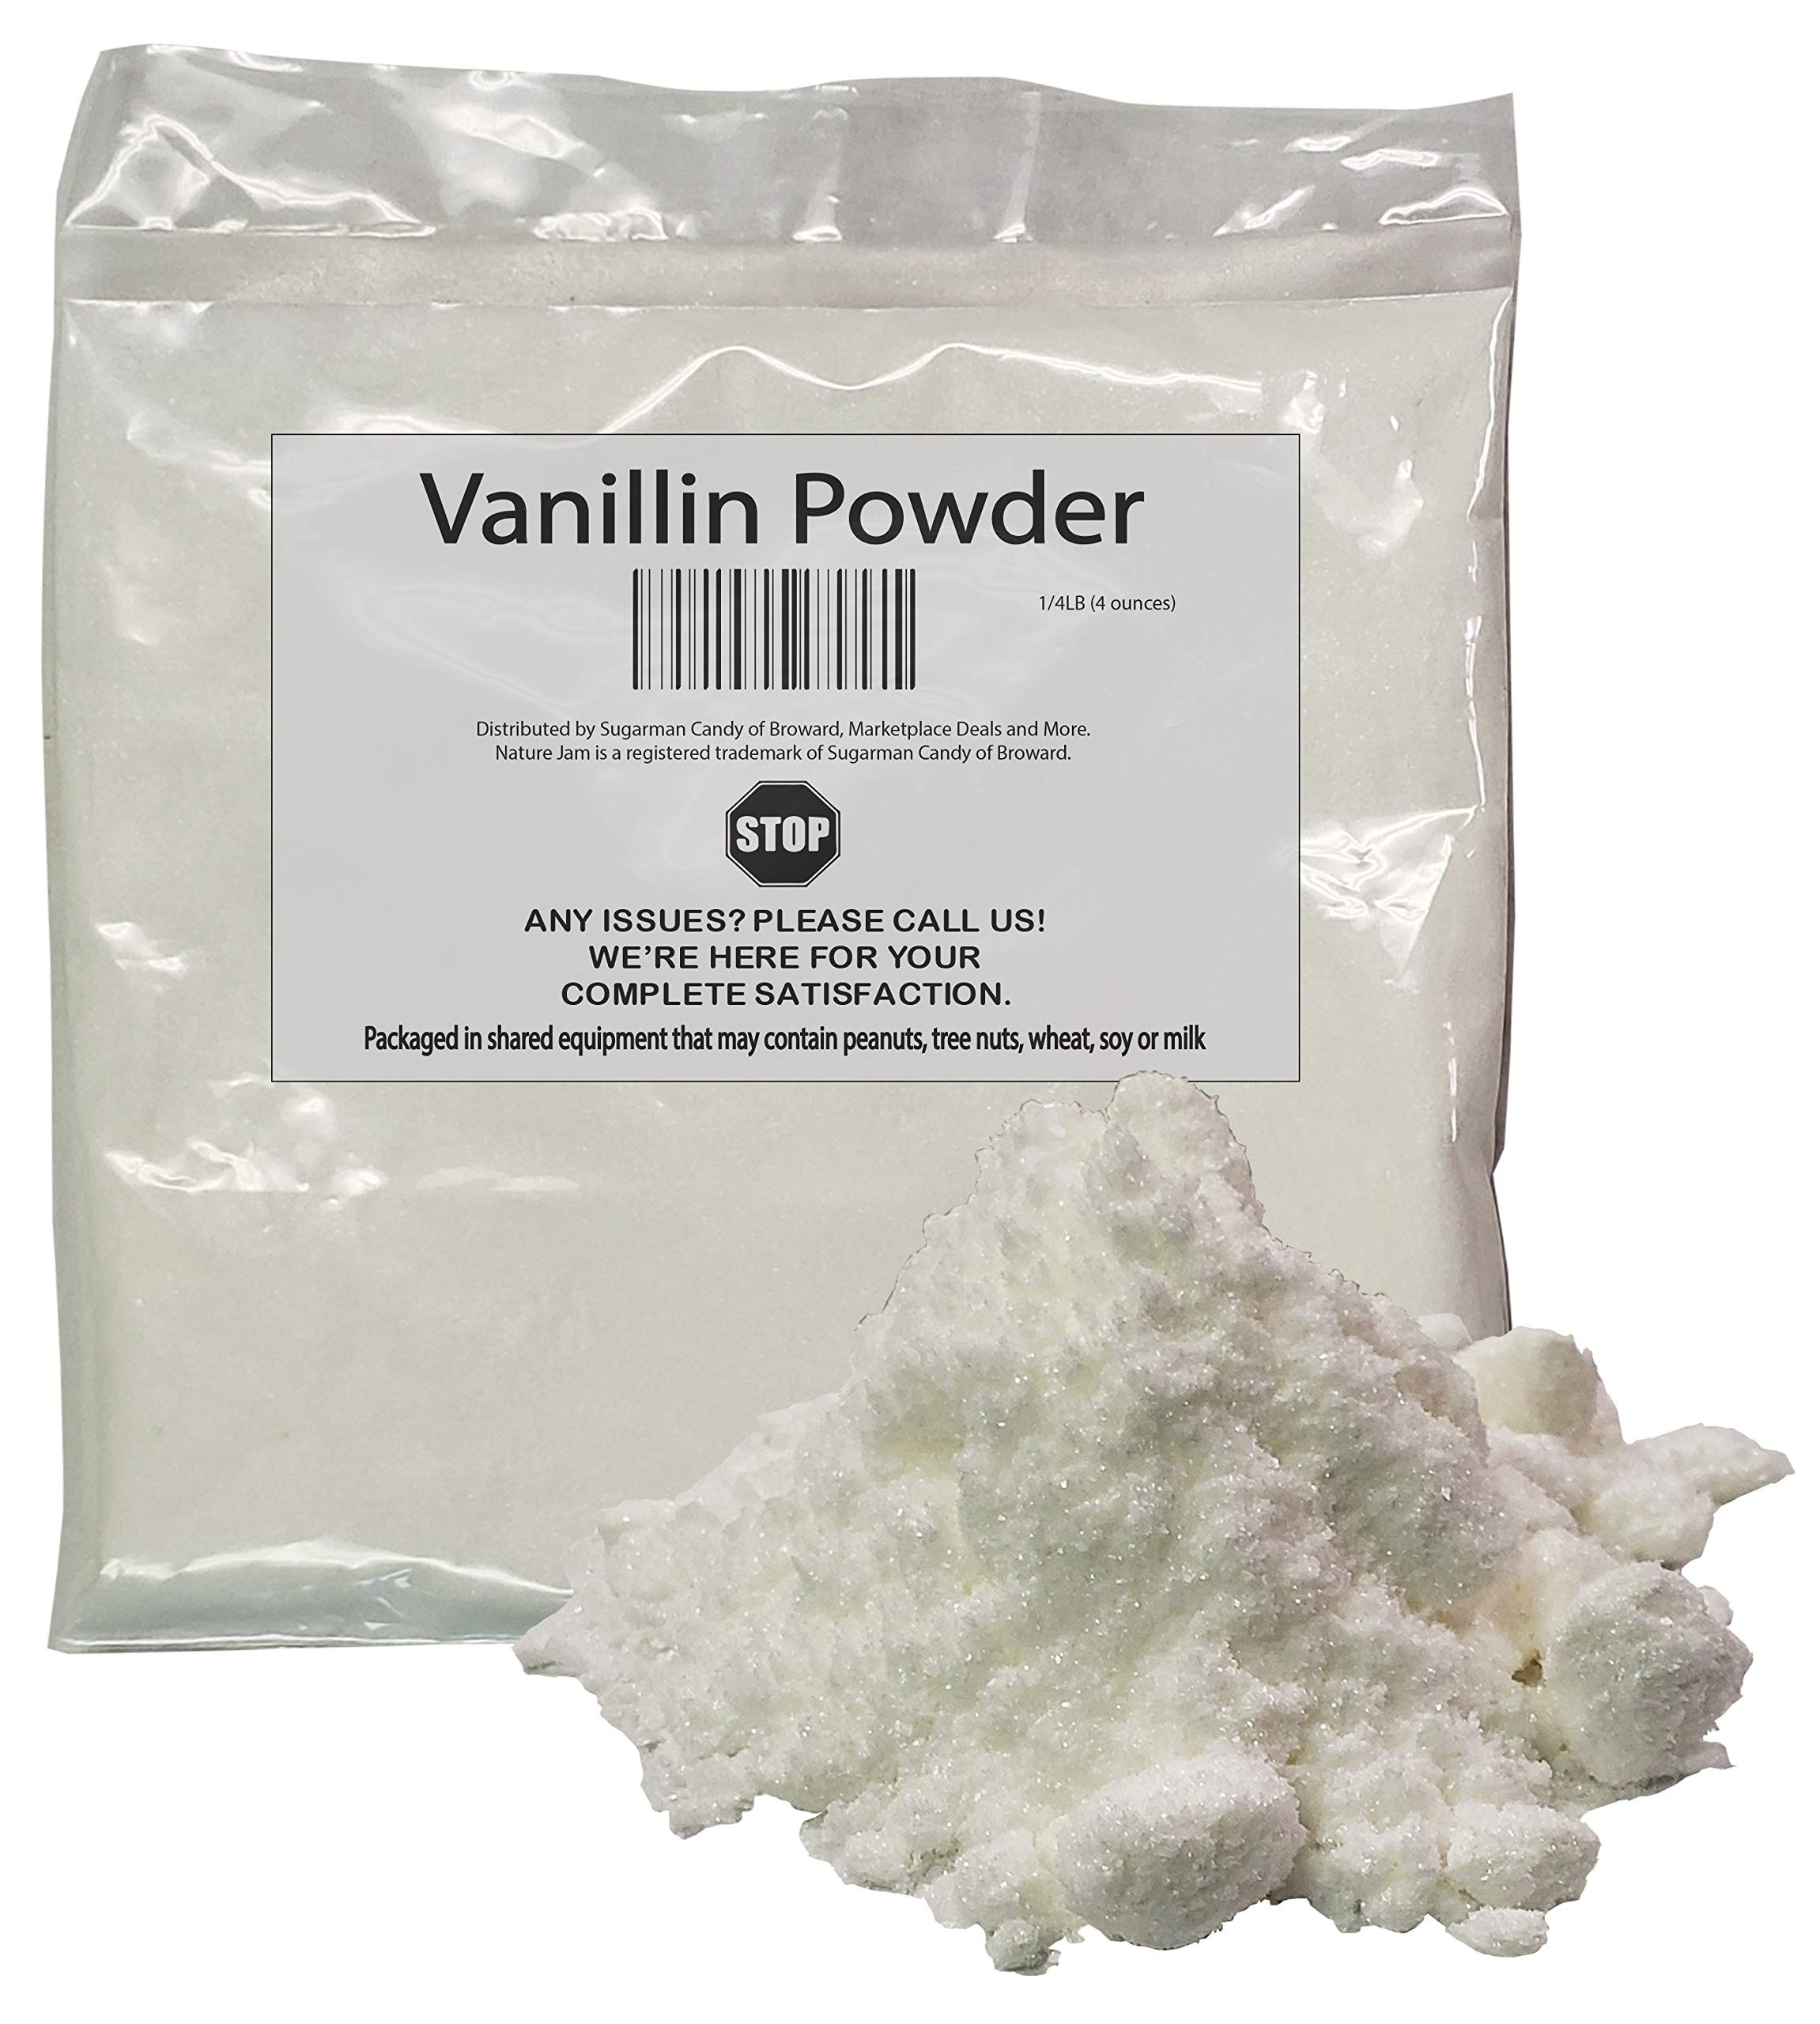
Item Name: Vanillin Powder 4 OZ-Food Grade Additive for Food and Flavor Applications
Bullet Point 1: This is to be used as an ingredient
Bullet Point 2: For Manufacturing use only
Bullet Point 3: Vanillin is a 98.95% pure food grade powder Vanillin
Bullet Point 4: This Product is strictly intended for business, commercial, and industrial use. Customers must have a comprehensive understanding of each product’s intended use.
Bullet Point 5: Exploring the Vallin Powder: Vanillin powder is a popular vanilla extract obtained from the vanilla bean. With a sweet aroma and flavor, the powder matches the essence of natural vanilla. Vanillin is the key flavor compound present in natural vanilla beans.
Bullet Point 6: Enhance Flavors: Vanillin Powder is a popular baking flavoring extract and is known for its strong and unique taste. Vanillin powder can enhance the flavors of various food and beverage products, including cakes, cookies, pastries, waffles, muffins, breakfast cereals, protein shakes, protein snacks, beverages, and dairy products.
Bullet Point 7: Add a Touch of Vanilla: Vanillin powder is a versatile flavoring agent that can be used in a variety of dishes to add a sweet and aromatic vanilla flavor. It can also be added to breakfast dishes like oatmeal, pancakes, yogurt shakes, and waffles for a delicious and delightful flavor and enhances the overall aroma.
Bullet Point 8: Ideal for Baking and Cooking: Whether you're making a batch of cookies, adding a hint of vanilla to your desserts, or preparing homemade ice cream, this baking extract is crafted to complement a wide range of items to enhance their flavor.
Bullet Point 9: Perfect for Smoothies and Shakes: Elevate your smoothies and protein shakes with a touch of Vanillin Powder for a rich, creamy vanilla flavor. Just a small amount of this best-quality powder can transform your drinks, adding a unique taste that complements fruits, vegetables, and protein puddings, making your beverages not only more enjoyable but also more satisfying.
Bullet Point 10: Maximize its Shelf-Life: Vanillin powder has a long shelf life when stored properly in a cool, dry place away from sunlight. To maximize the shelf life of vanillin powder, store it in an airtight container. Proper storage and handling can help ensure that vanillin powder remains fresh and flavorful for an extended period.
Product Description: Enhance your creation with Naturejam’s 4 oz Vanillin Powder, an ingredient that adds a rich, vanilla-like flavor to your favorite dishes and drinks. Ideal for home bakers, professional chefs, or anyone who loves to experiment in the kitchen, this Vinallin baking mix brings a delightful sweetness to a wide variety of recipes. It's perfect for baked goods, desserts, and beverages, offering a true vanilla taste in an easy-to-use form. Made from the best quality ingredients, the powder blends smoothly into recipes, ensuring a consistent and rich flavor. Packaged in a heat-sealed 4 oz bag for lasting freshness, this vanillin powder will quickly become an essential ingredient for all your culinary creations.
Value: 4.0
Unit: Ounce

Price: 16.99